Leys Institute

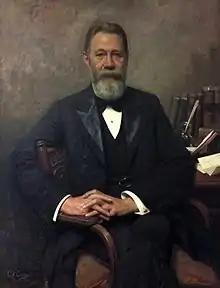
Thomson W. Leys

Both buildings were designed by the architect Robert Martin Watt. In March 1905, mayor Edwin Mitchelson opened the Leys Institute Public Library. The Leys Institute Gymnasium opened on 4 July 1906 by Thomson Leys.